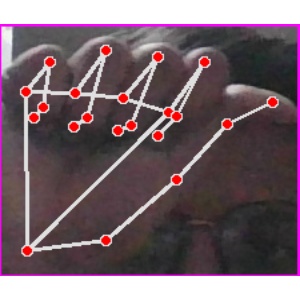
अक्षर: छ